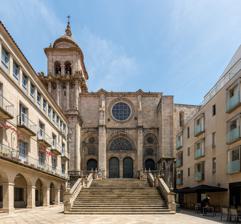
Building: Ourense Cathedral
Country: Spain
Year built: 1220
Roman Catholic church in Ourense, Galicia Ourense Cathedral West façade and monumental stairway. Religion Affiliation Roman Catholic District Ourense Location Location Ourense , Galicia, Spain Geographic coordinates 42°20′11″N 7°51′46″W / 42.336444°N 7.862861°W / 42.336444; -7.862861 Architecture Type church Style Mainly Gothic Completed 1220 The Ourense Cathedral ( Catedral de Ourense or Catedral do San Martiño ) is a Roman Catholic church located in Ourense in Galicia. Dedicated to St Martin , it was founded in 550. The first structure was restored by Alonso el Casto. The present mainly Gothic building was raised with the support of Bishop Lorenzo Hispano in 1220. Its local patroness is Saint Euphemia . There is a silver-plated shrine, and others of St Facundus and St Primitivus . The Christ's Chapel (Capilla del Cristo Crucificado) was added in 1567 by Bishop San Francisco Triccio. It contains an image of Christ, which was brought in 1330 from a small church on Cape Finisterre . John the Baptist's Chapel (Capilla de San Juan Bautista) was created in 1468 by the Conde de Benavente. The Portal of Paradise is sculptured and enriched with figures of angels and saints, while the antique cloisters were erected in 1204 by Bishop Ederonio. The Capilla de la Maria Madre was restored in 1722, and connected by the cloisters with the cathedral. The eight canons were called Cardenales, as at the Cathedral of Santiago de Compostela , and they alone did services before the altar; this custom was recognised as "immemorial" by Pope Innocent III , in 1209. The cathedral, which has undergone an impressive transition of architectural styles of Romanesque , Gothic , Renaissance , Baroque and Neoclassical , was built to a Latin Cross plan. It has been a functional basilica since 1887. The cathedral has a crucifix that is held in great reverence all over Galicia . History The earliest cathedral in Ourense appears to have been the church dedicated to Santa María la Madre. In 550, the Suevian king Chararic built a second church dedicated to St Martin of Tours on the site of today's cathedral of the Auriense diocese . It was also the time when the arch bridge opposite the cathedral was built over the river, facilitating access to the thermal springs. The cathedral was however repeatedly destroyed over the centuries by the Moors and the Northmen who invaded the city. Today's building was constructed as a Romanesque church in the 12th and 13th centuries. Construction was supported by Bishop Lorenzo, who also built the new Ourense bridge and the bishop's palace. Gothic additions followed until the early 16th century. There is little historical documentation on the construction of the building but there is a clear record mentioning the consecration of the high altar in 1188. The cathedral was classified as a national monument in June 1931. Since 1887, it has officially been designated a basilica . Architecture The south façade. The cathedral plan takes the form of a Latin cross , the nave being flanked by slightly lower lateral aisles. It measures 84 m (276 ft) in length and 43 m (141 ft) across the transversal transept. Completed in 1505 by Rodrigo de Badajoz, the octagonal Gothic lantern tower with its three levels of windows rises above the point where the transept crosses the nave. The former apse was later converted into an ambulatory bordered by a series of chapels including the 15th-century St John's Chapel (Capilla de San Juan) and the 16th-century Chapel of Snows (Capilla de las Nieves). After the chancel had been demolished in the 20th century, the choir stalls were moved into the body of the church and into Christ's Chapel. The North Door (Portada Norte), initially of Romanesque design, has a variety of Gothic additions. The tympanum is crowned by a cross where Mary takes possession of Christ's body. Other decorations include an allusion to the miracle of St Martin who is depicted tearing his cloak in two as well as the figure of James the apostle (known as Santiago in Spanish). The turrets on either side of the entrance are no doubt the result of the need to protect the doorway which had been destroyed by Rodrigo Alonso Pimentel in 1471. To the right of the South Door (Portada Sur) which is topped by fine decorations, there is a 16th-century clock tower. The south façade was initially symmetrical with two defensive towers but the clock tower now looks less imposing. The east gable is flanked by the unfinished 16th-century Tower of St Martin and the 40-metre-tall bell tower which was repaired at the end of the 19th century as it had been damaged by the earthquake which hit Lisbon in 1755. The 16th-century rose window can still be seen. Interior View of the central nave. The Gothic influence can be clearly seen in the nave with its decorative arches and vaulted ceiling. Repairs and additions have also led to decorations in the Renaissance and Baroque styles in the chapels. The cathedral's main altarpiece in the flamboyant Gothic style is believed to be the work of Cornielles de Holanda with five vertical panels each divided into horizontal compartments. Martin of Tours is depicted in the central panel as the cathedral's patron saint while scenes from the life of Jesus and Mary can be seen in the other panels. On either side of the main altar, there are two other altars representing the martyred saints of Ourense: Facundus, Primitivus and Euphemia . Christ's Chapel (La capilla del Santo Cristo), to the right of the North Door, originally presented the figure of Christ rather than today's altar bearing Our Lady of the Pillar . The chapel owes its origin to Bishop Vasco Pérez Mariño who wished to be buried as close as possible to the figure of Christ. The chapel is decorated in flamboyant Baroque style with a Renaissance screen by Juan Bautista Celma and a canopy by Domingo de Andrade while other decorations are the work of Francisco de Castro Canseco . The Renaissance choir stalls which once stood in the cathedral's chancel were crafted by Diego de Solís and Juan de Angers. The chapel also contains many other offerings including 18th-century paintings with scenes of Christ's life and the evening meal at Emmaus . Portico of Paradise: coloured figures. The 13th-century Portico of Paradise (Pórtico del Paraíso) was built by students of Master Mateo who is best known for his Pórtico de la Gloria in the Cathedral of Santiago de Compostela . Its three arches are supported by slender columns with a central mullion . The apostle St James or Santiago holds a sword reminiscent of his alleged miraculous participation in the legendary Battle of Clavijo . The original 13th-century figure was replaced in the 19th century. The statue of the Virgin of Consolation (Virgen del Consuelo) with the body of Christ which tops the mullion was also added in the 19th century. Other decorations include Christ being tempted by the devil, a medallion of God the Father and a tabernacle presenting St Martin tearing his cloak. The archivolts of the central arch bear the figures of the 24 elders from the Book of Revelation . The columns themselves are sculpted with apostles and prophets while the capitals present a variety of figures including Christ's temptations in the desert, centaurs fighting mermaids , dragons and harpies with frightening faces who were said to have brought the plague. The vividly coloured pilaster figures were restored in the 18th century from the original Romanesque polychrome . The two Baroque side chapels contain a Castro Canseco altarpiece of the Nursing Madonna and a representation of San Francisco Blanco from Ourense who was crucified in Japan in 1597. Tombs The cathedral was the burial place for several individuals from the 13th to the 15th centuries in chapels of evolving Gothic design. The tomb of Bishop Vasco Pérez Mariño (died 1342) is in the northern transept; Bishop Lorenzo (died mid-12th century) is entombed in the nave of the epistle ; Don Alonso González del Padrón is entombed next to the St Luke's chapel; the tomb of the Infantina, who may have been a Castilian princess, is next to the Capilla de las Nieves; two bishops, including Bishop Quevedo, are also entombed on the wall of the epistle. Museum The cathedral museum is accessed through the Romanesque door leading to the Gothic cloisters known as Claustra Nova. Artifacts include El Incunable de Monterrey , the first book published in Galicia in 1494, Enrique de Arfe 's processional cross, 13th-century enamels from Limoges , the so-called Treasure of San Rosendo and the oldest Christian tombstone in Galicia from Baños de Bande. See also Roman Catholic Diocese of Ourense References